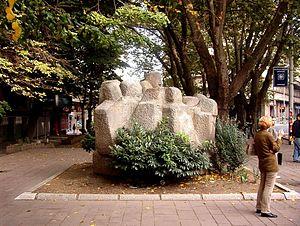
Le monument de Moša Pijade, est un monument situé dans la municipalité de Stari grad à Belgrade en Serbie. Érigé en 1967, il est inscrit sur la liste des biens culturels de la Ville de Belgrade.
Cet article recense les monuments culturels du district de la Ville de Belgrade en Serbie.
Les monuments culturels protégés constituent une catégorie de monuments de Serbie inscrits sur une liste de monuments bénéficiant de la protection de l'État. Il s'agit d'une troisième catégorie de monuments protégés classés, par leur importance, après les monuments culturels d'importance exceptionnelle et les monuments culturels de grande importance.